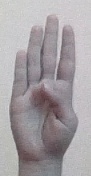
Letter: kaaf